DeJarnette's Tavern

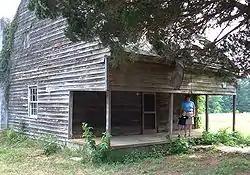
DeJarnette's Tavern in 2005.

DeJarnette's Tavern, also sometimes called DeJarnette House, Daniel DeJarnette Tavern, or Staunton River Hunt Club, is a nationally registered historic place near Nathalie, Halifax County, Virginia. This wooden structure with stone foundations and chimneys was built in the late eighteenth century, perhaps about 1780, and consists of one and one-half stories, with a supra-attic and cellar. Most of the first floor was occupied by a large tavern room.